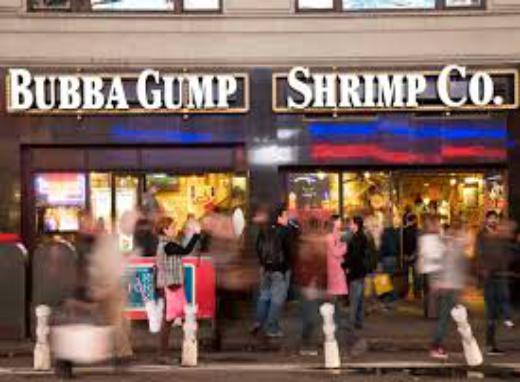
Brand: Bubba Gump Shrimp Company
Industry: Food